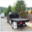
Label: truck